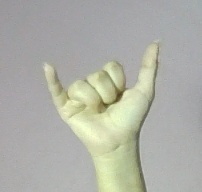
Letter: ya